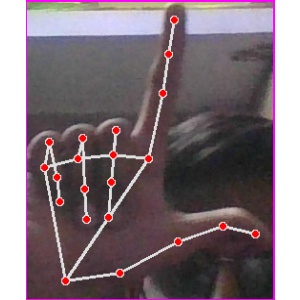
अक्षर: ल